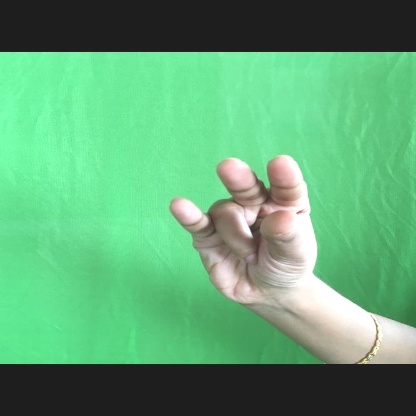
Mudra: Kangulam